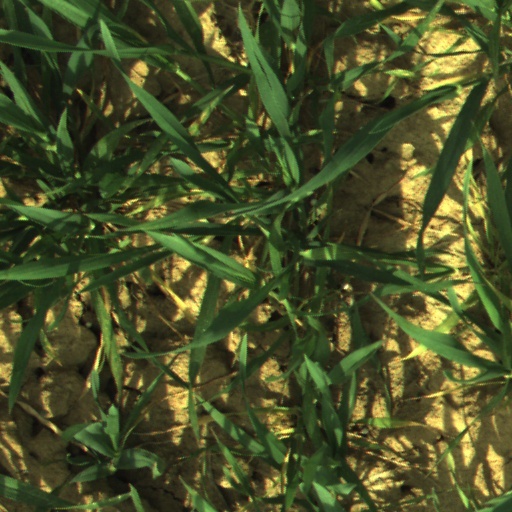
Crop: wheat